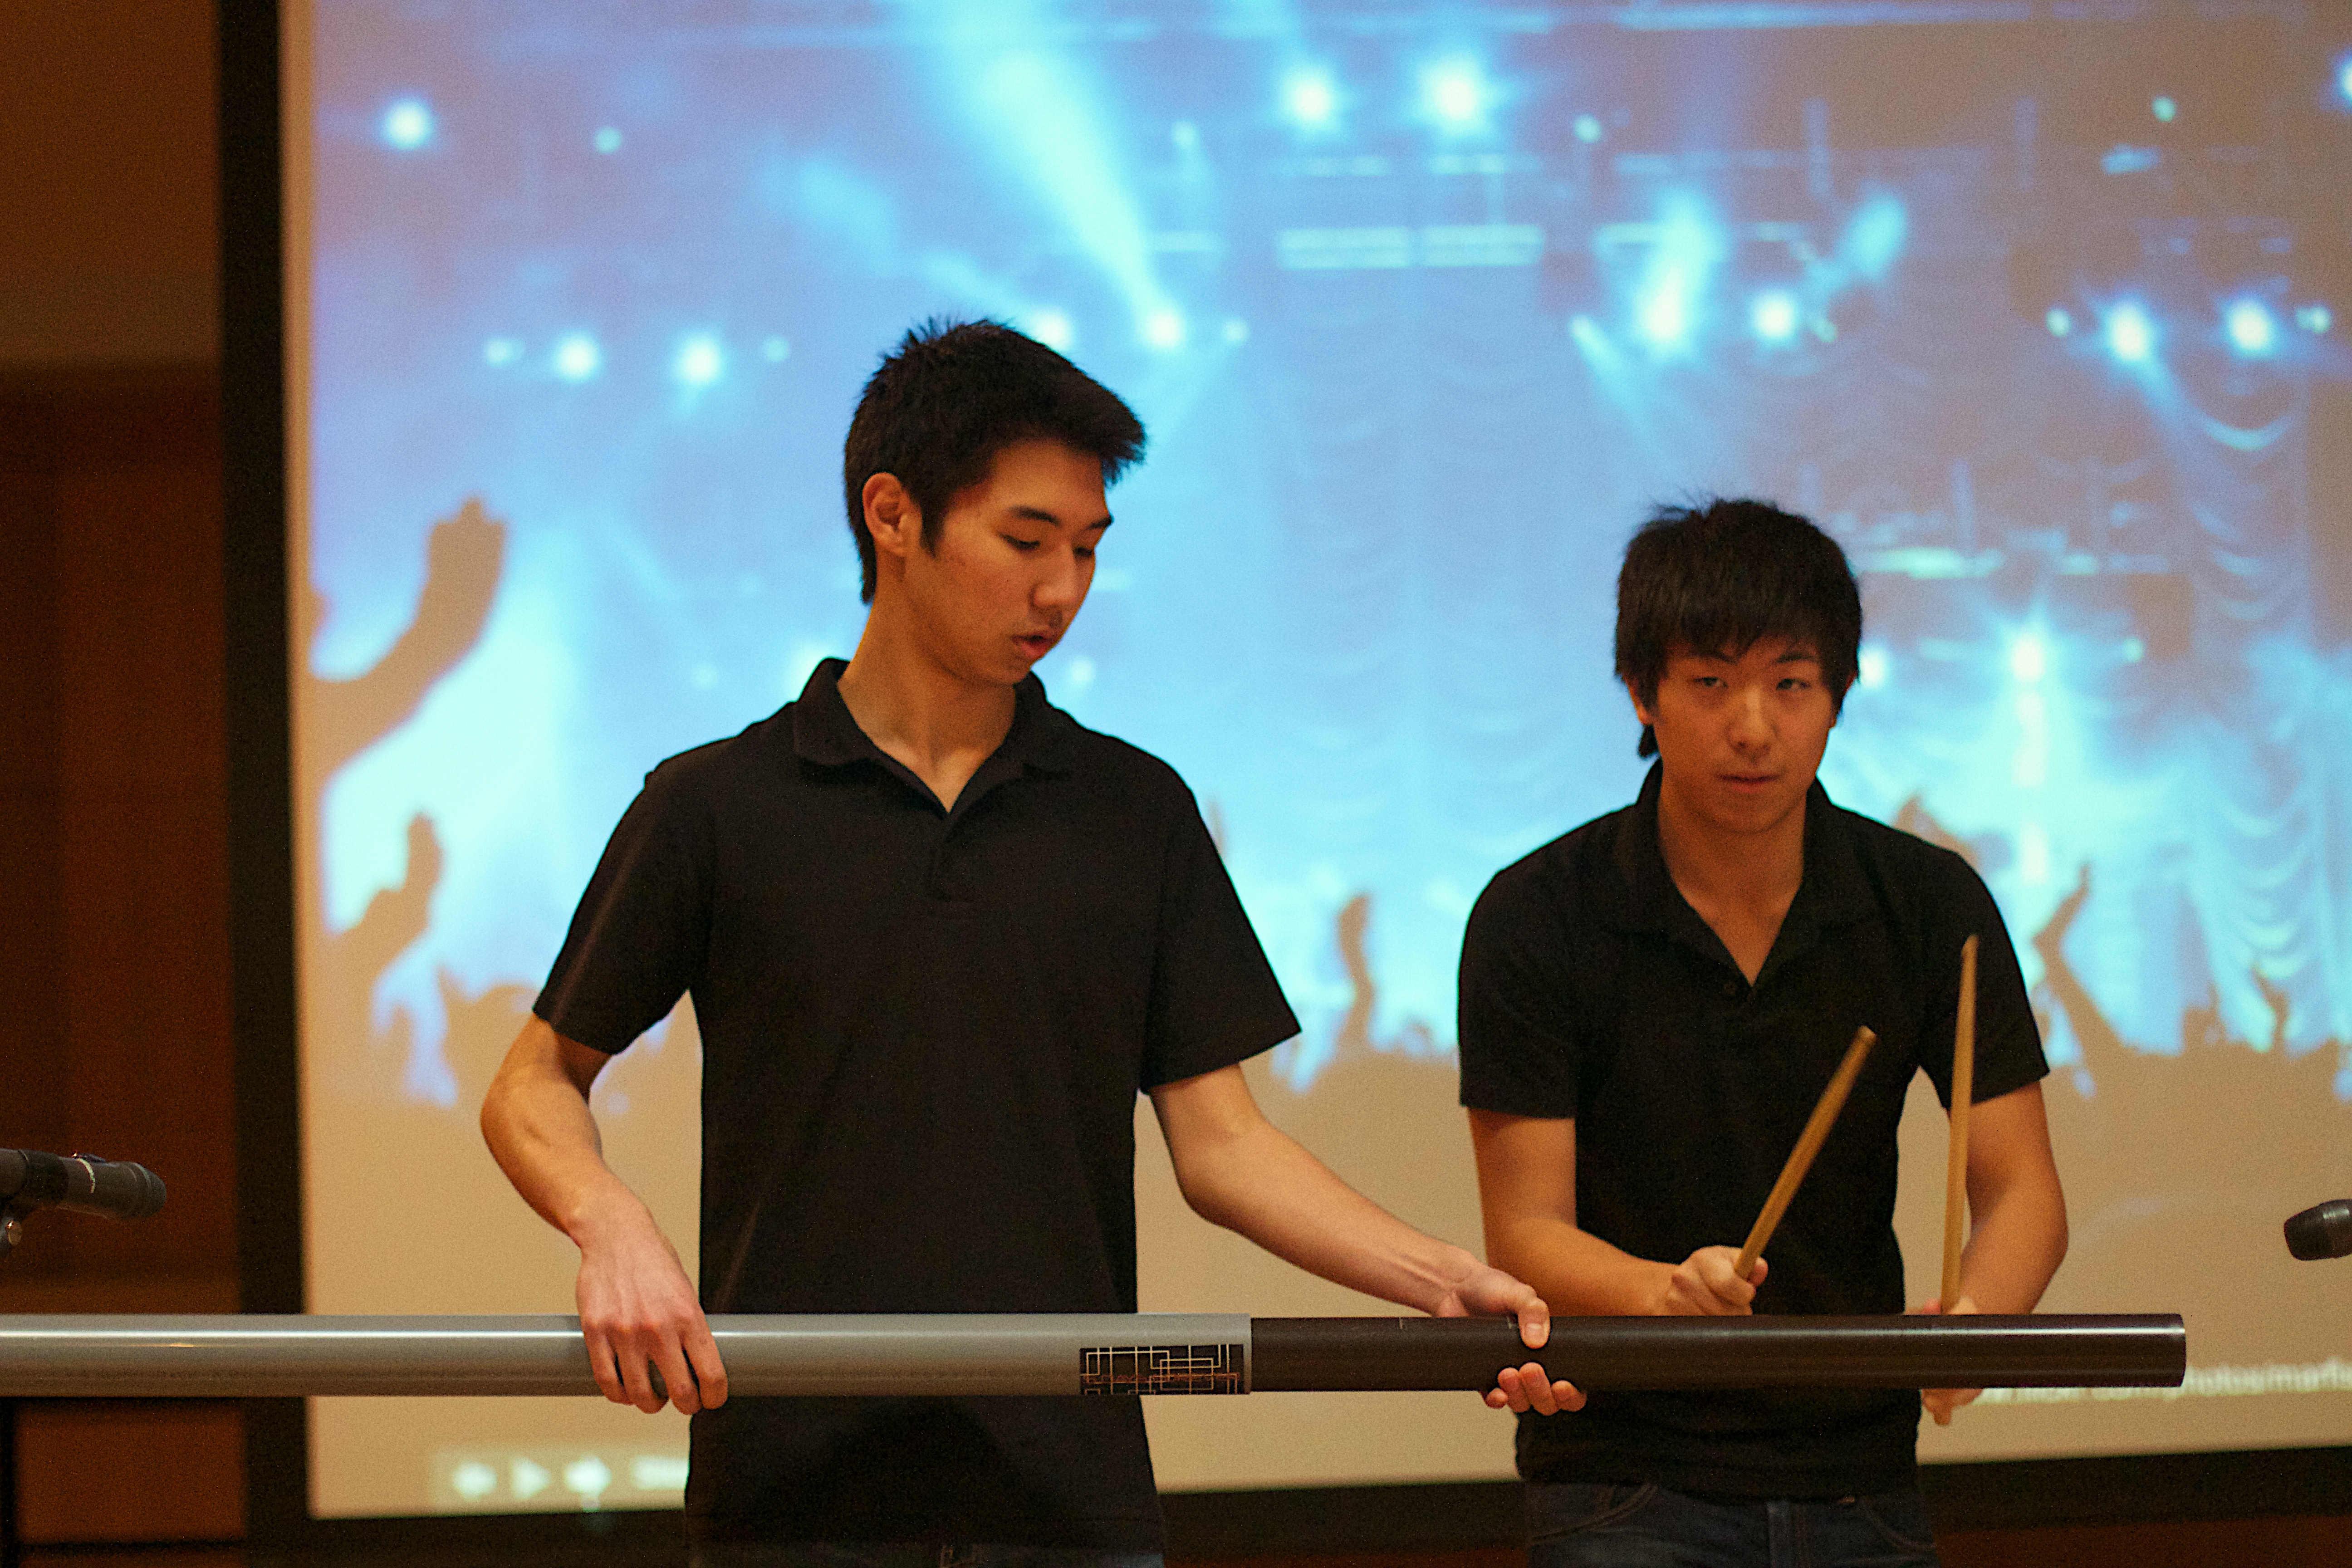
speech, flatclass2013